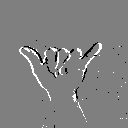
ASL letter: y